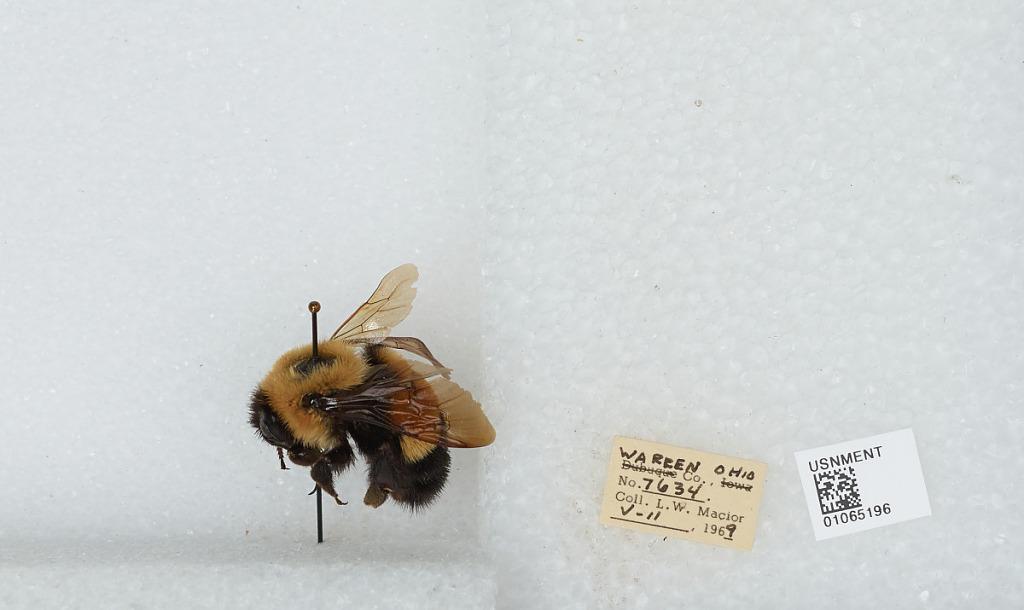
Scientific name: Bombus (Bombus) affinis Cresson
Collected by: L. Macior
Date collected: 1969-5-11
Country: United States
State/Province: Ohio
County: Warren
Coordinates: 39.4242, -84.1856